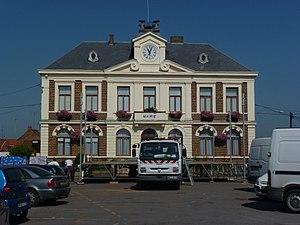
Bruay-sur-l'Escaut est une commune française située dans le département du Nord, en région Hauts-de-France.